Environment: real
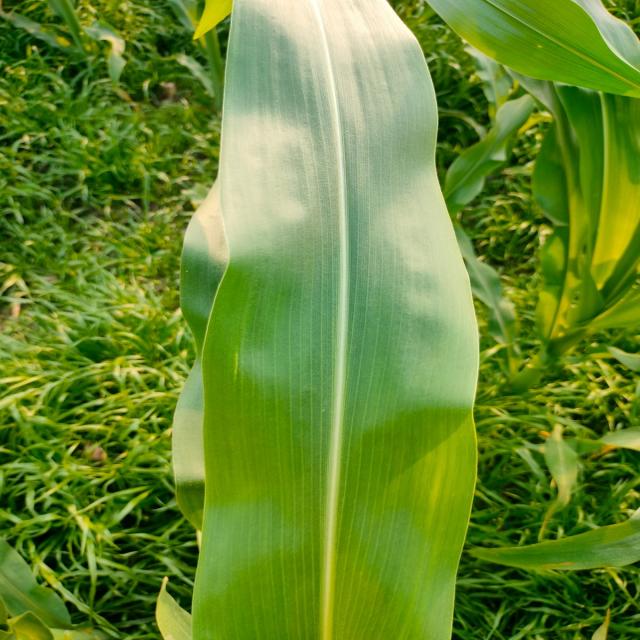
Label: healthy